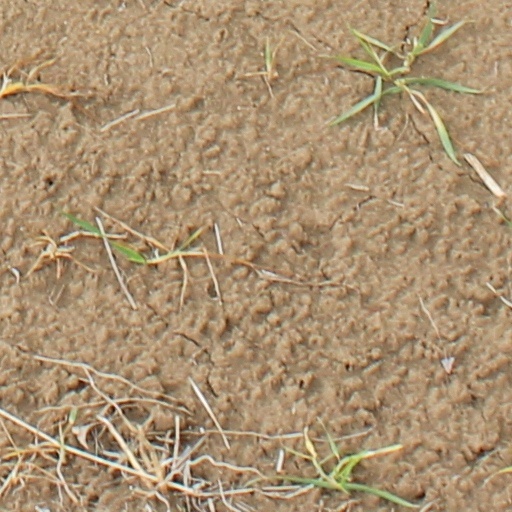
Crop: wheat